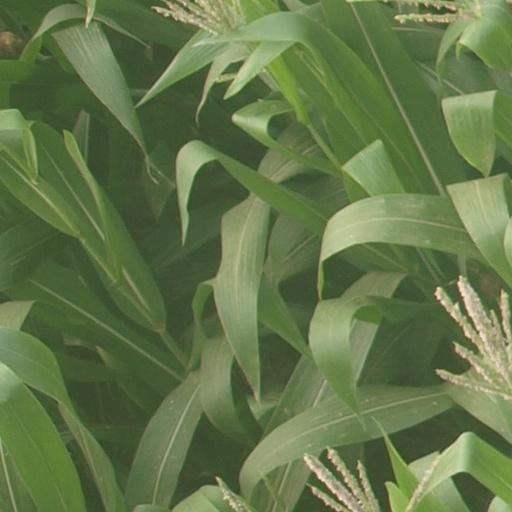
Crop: maize; corn